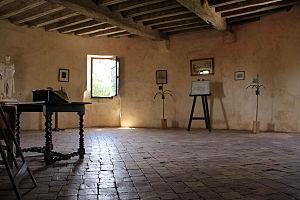
Bureau où écrivait Montaigne, dans sa Tour.
Michel Eyquem de Montaigne, seigneur de Montaigne, né le 28 février 1533 et mort le 13 septembre 1592 au château de Saint-Michel-de-Montaigne, est selon les traditions universitaires soit un philosophe, humaniste et moraliste de la Renaissance, soit un écrivain érudit, précurseur et fondateur des « sciences humaines et historiques » en langue française.